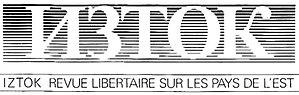
Iztok «
La presse anarchiste utilise depuis la Première Internationale toutes les formes de diffusion écrite : livre, brochure, bulletin, revue, journal hebdomadaire ou quotidien. Pas une tendance, pas une formation de l'anarchisme sans sa revue ou de son journal, parfois pour un seul numéro, parfois pour de nombreuses années. La presse anarchiste constitue ainsi l'un des moyens de propagande privilégié par les anarchistes. On estime aujourd'hui à près de 40 000 le nombre des revues anarchistes francophones publiées.
Iztok « revue libertaire sur les pays de l’Est » est le titre d'une publication éditée de septembre 1979 à 1991 par un collectif d’exilés des pays de l’Est.